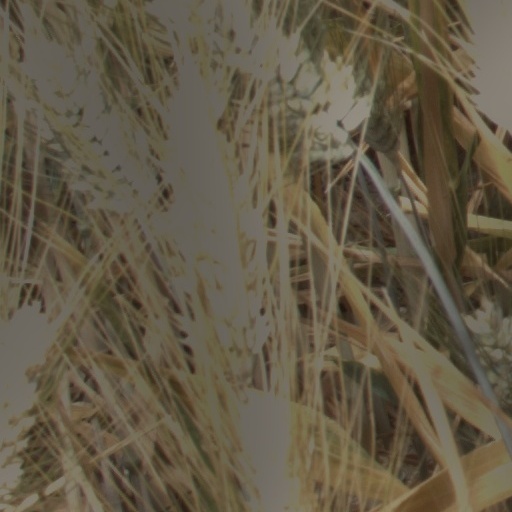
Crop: wheat